Parliament of the Cape of Good Hope

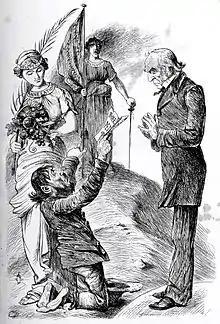
1880 cartoon criticising the Afrikaners for preferring the "chaos" of independence, over the "prosperity" of being annexed and coming under direct imperial control.

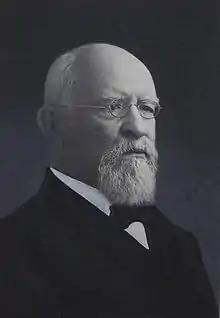
Jan Hendrik Hofmeyr (Onze Jan), long-term leader of the Afrikaner Bond.

Two key events contributed to the rise of political parties. The first was the 1878 annexation of the Transvaal and the ensuing First Boer War. After dismissing the Transvaal government, the Cape Colony Governor installed a former separatist, John Gordon Sprigg, as the new Prime Minister, with instructions to implement the Colonial Office's policies. Sprigg formed a cabinet composed entirely of Eastern frontier white settlers, but contributed to a new pro-imperialist ideology that was not tied to any particular region of the Cape, or indeed, of southern Africa. The attempted annexations of the Boer republics and perceptions of exclusion in the Cape Colony caused growing resentment in the Afrikaner or "Cape Dutch" population.